Last Days in Havana

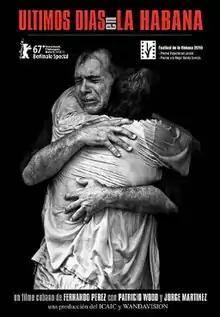
Film poster

Last Days in Havana is a 2016 Cuban drama film directed and co-written by Fernando Pérez. It was screened in the Berlinale Special section at the 67th Berlin International Film Festival. In 2017 it won the Havana Star Prize for Best Film (Fiction) at the 18th Havana Film Festival New York.